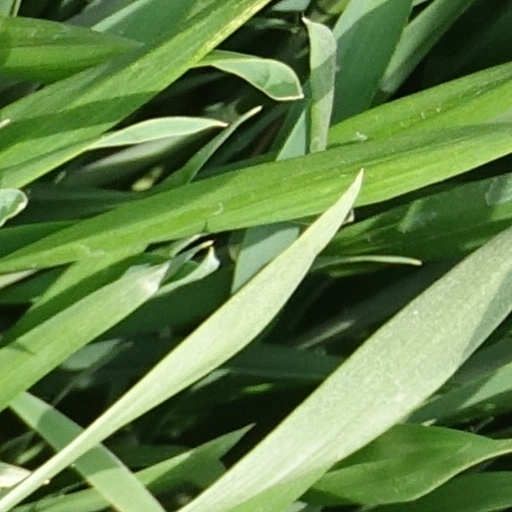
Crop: wheat